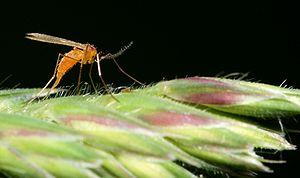
Dasineura urticae, la cécidomyie de l'ortie, est une espèce d'insectes diptères nématocères de la famille des Cecidomyiidae, dont la plante hôte est l'ortie.
Les cécidomyies constituent une famille de diptères nématocères. Il s'agit de petits moucherons délicats qui sont caractérisés par de longues antennes et des ailes poilues. À travers le monde, on retrouve plus de 6 000 espèces regroupées en plus de 780 genres. Certaines espèces parasitent des plantes ou des champignons. Les larves se nourrissent des tissus des végétaux, créant des excroissances anormales appelées galles.